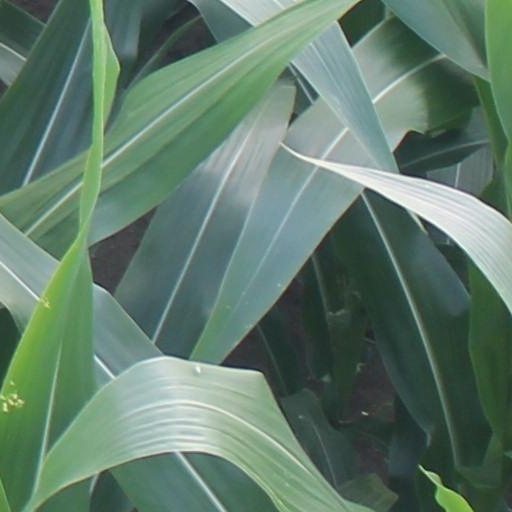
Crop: maize; corn